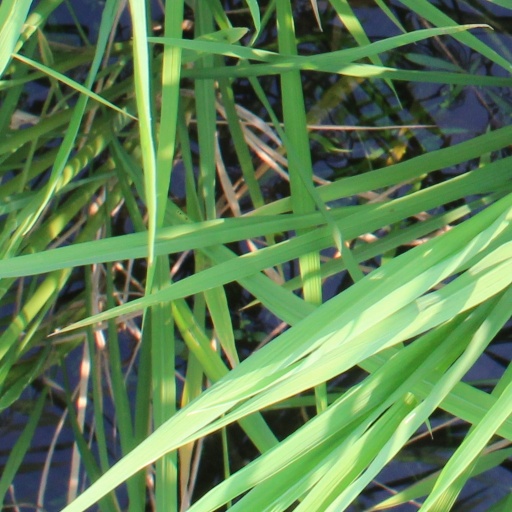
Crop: rice